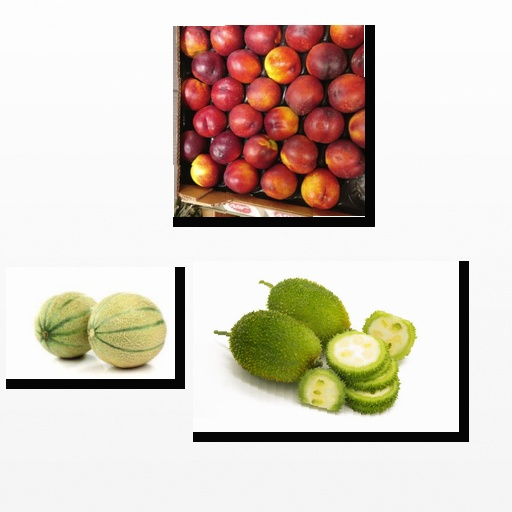
Food items: cantaloupe, nectarine, spiny_gourd